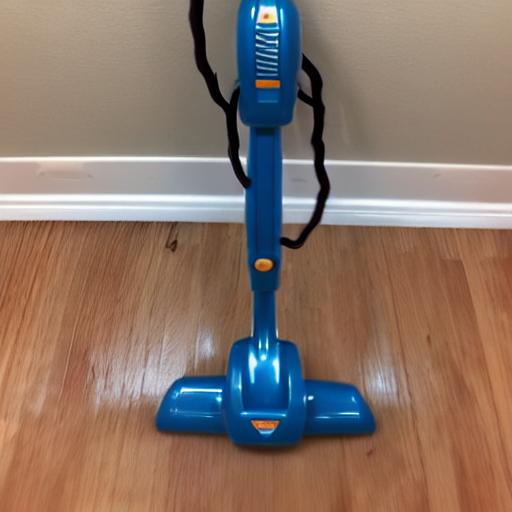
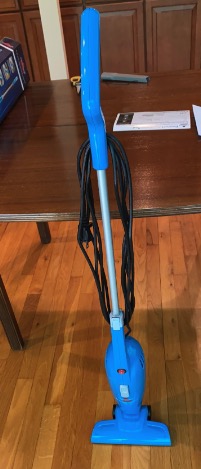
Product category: items_vacuum
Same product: no